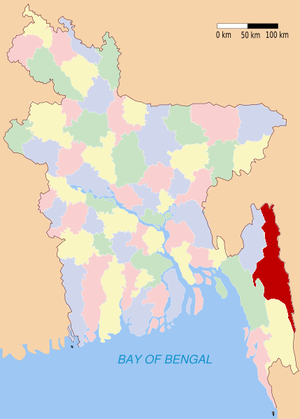
Rangamati est un district du Bangladesh. Il est situé dans la division de Chittagong. La ville principale est Rangamati.